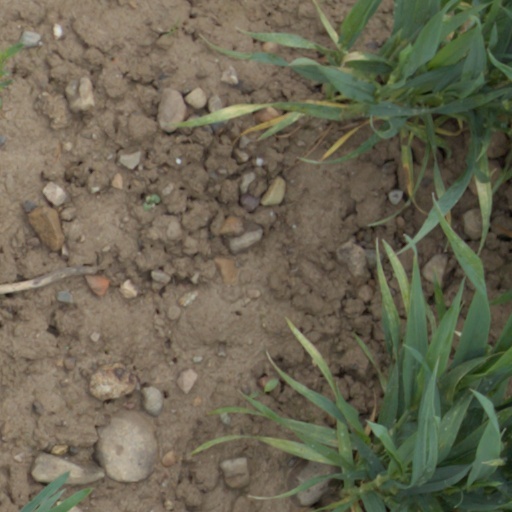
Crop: wheat